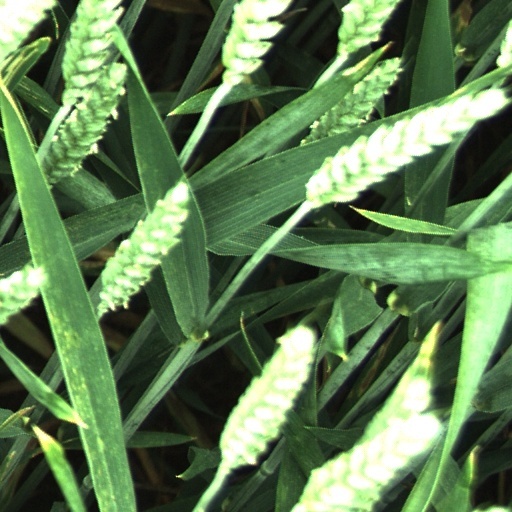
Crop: wheat